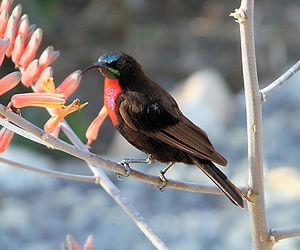
Le Souimanga à poitrine rouge est une espèce de passereaux de la famille des Nectariniidae.